Stuttgart Neckarpark station

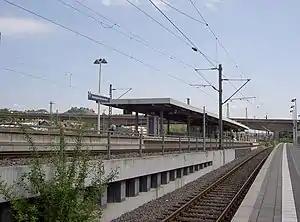

Stuttgart Neckarpark station is in the German city of Stuttgart and is located at the chainage of 5.6 kilometres (measured from Stuttgart Hauptbahnhof) on the Fils Valley Railway and is a station on the network of the Stuttgart S-Bahn.